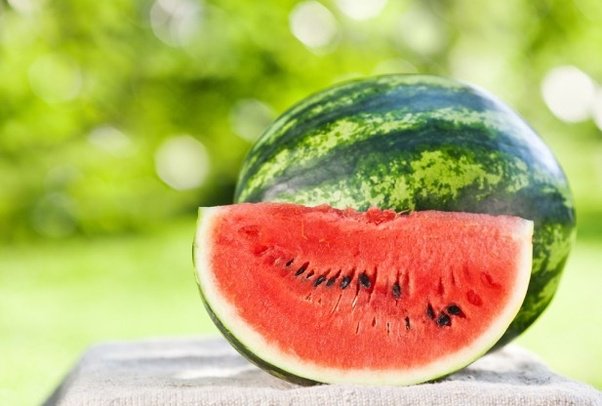
Label: Watermelon